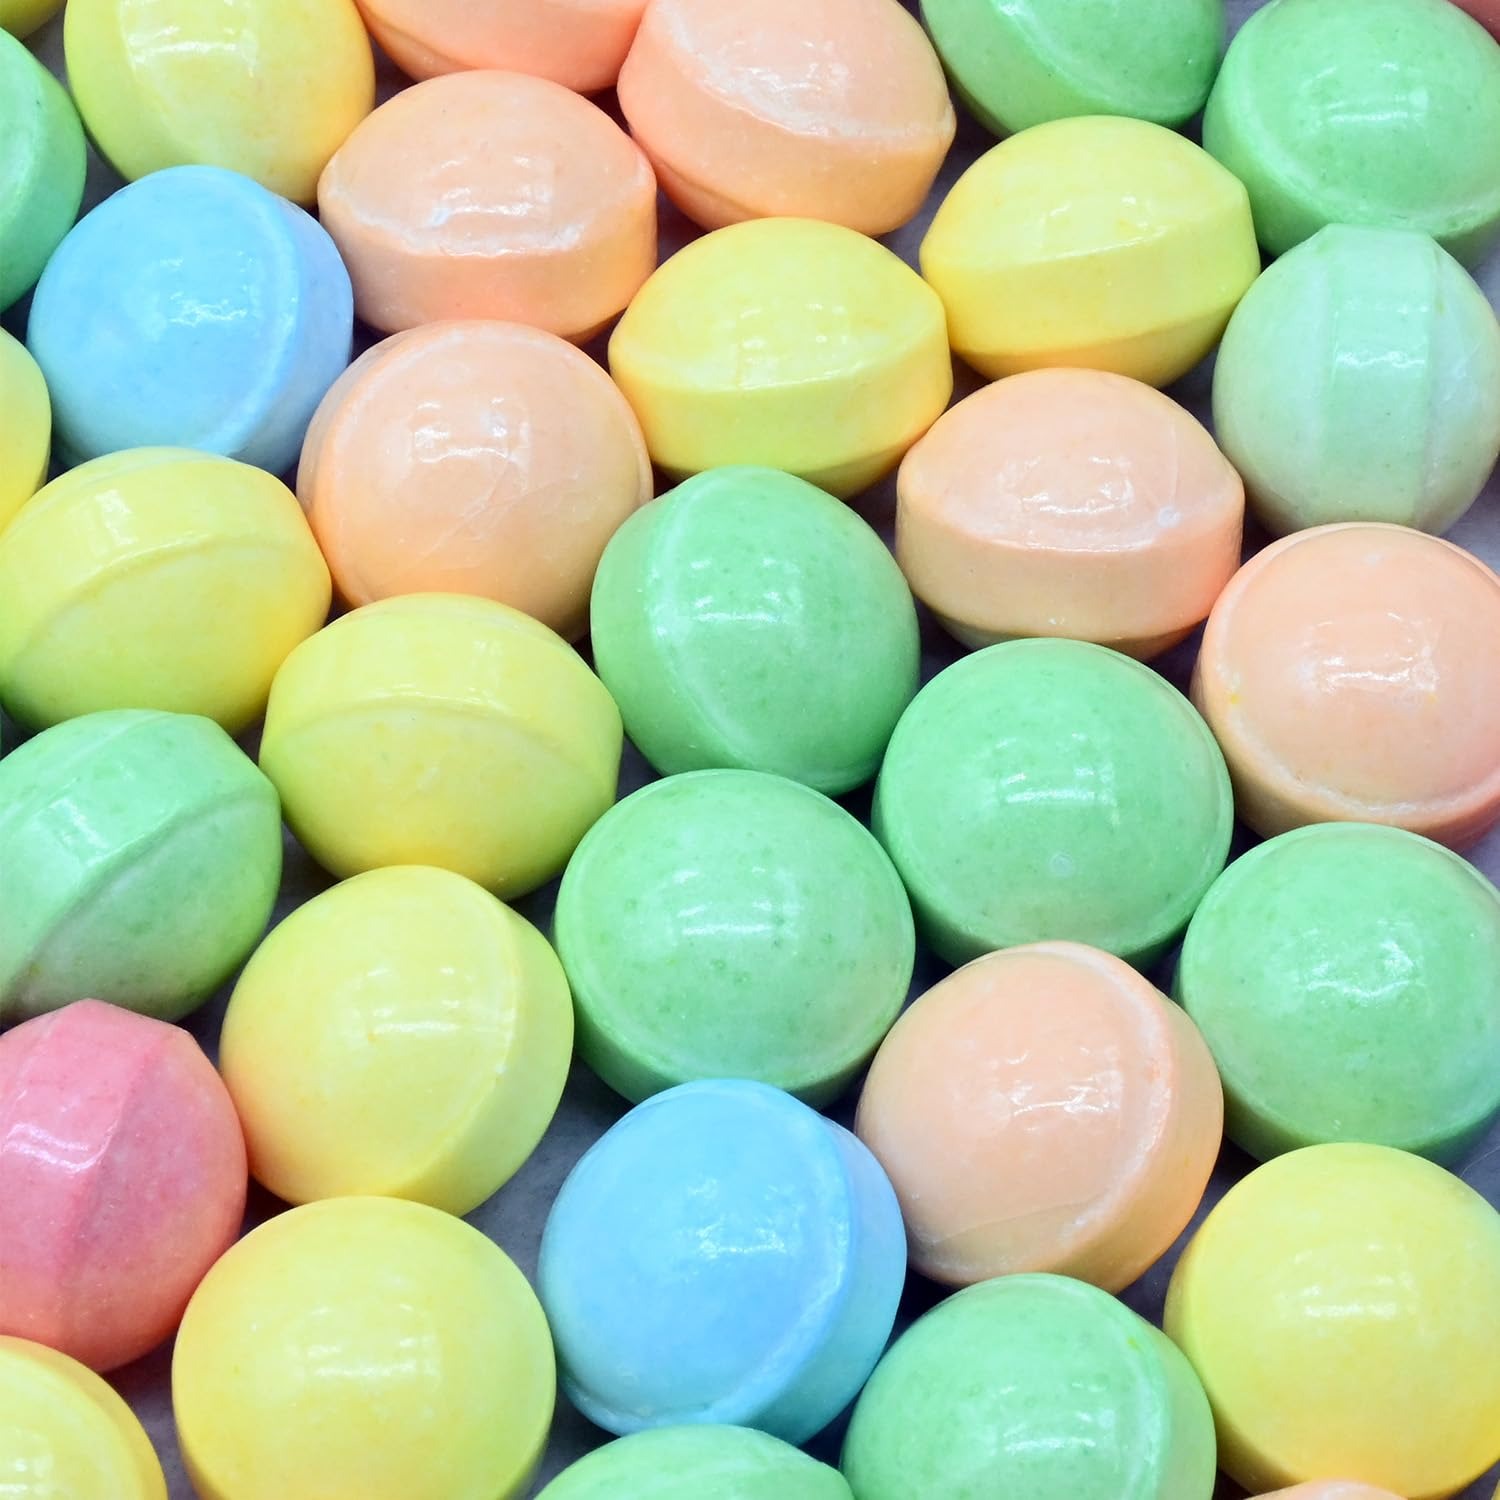
Item Name: Candy Retailer Candy Bleeps Tangy Fruit Flavored Coated Candy Balls (10 Pounds)
Bullet Point 1: These hard, coated candies have the nostalgic flavor you've known and loved for years
Bullet Point 2: Comes in 5 assorted flavors: Blue Raspberry, Cherry, Pineapple, Orange, and Watermelon.
Product Description: These hard, coated candies have the nostalgic flavor you've known and loved for years
Value: 1.0
Unit: Count

Price: 65.99